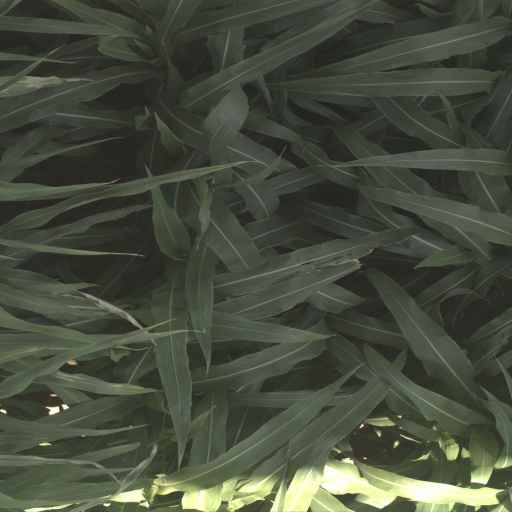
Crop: sorghum